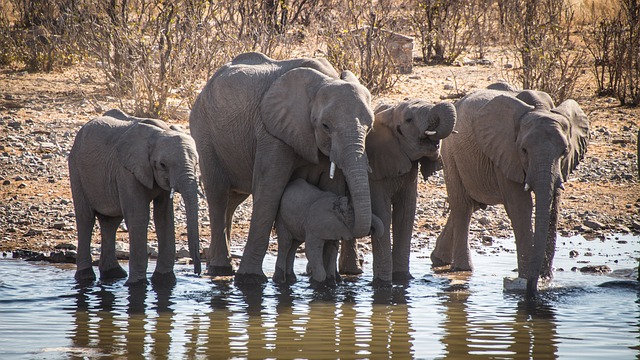
Label: elefante